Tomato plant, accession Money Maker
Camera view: vertical (180 deg); turntable rotation: 90 degrees
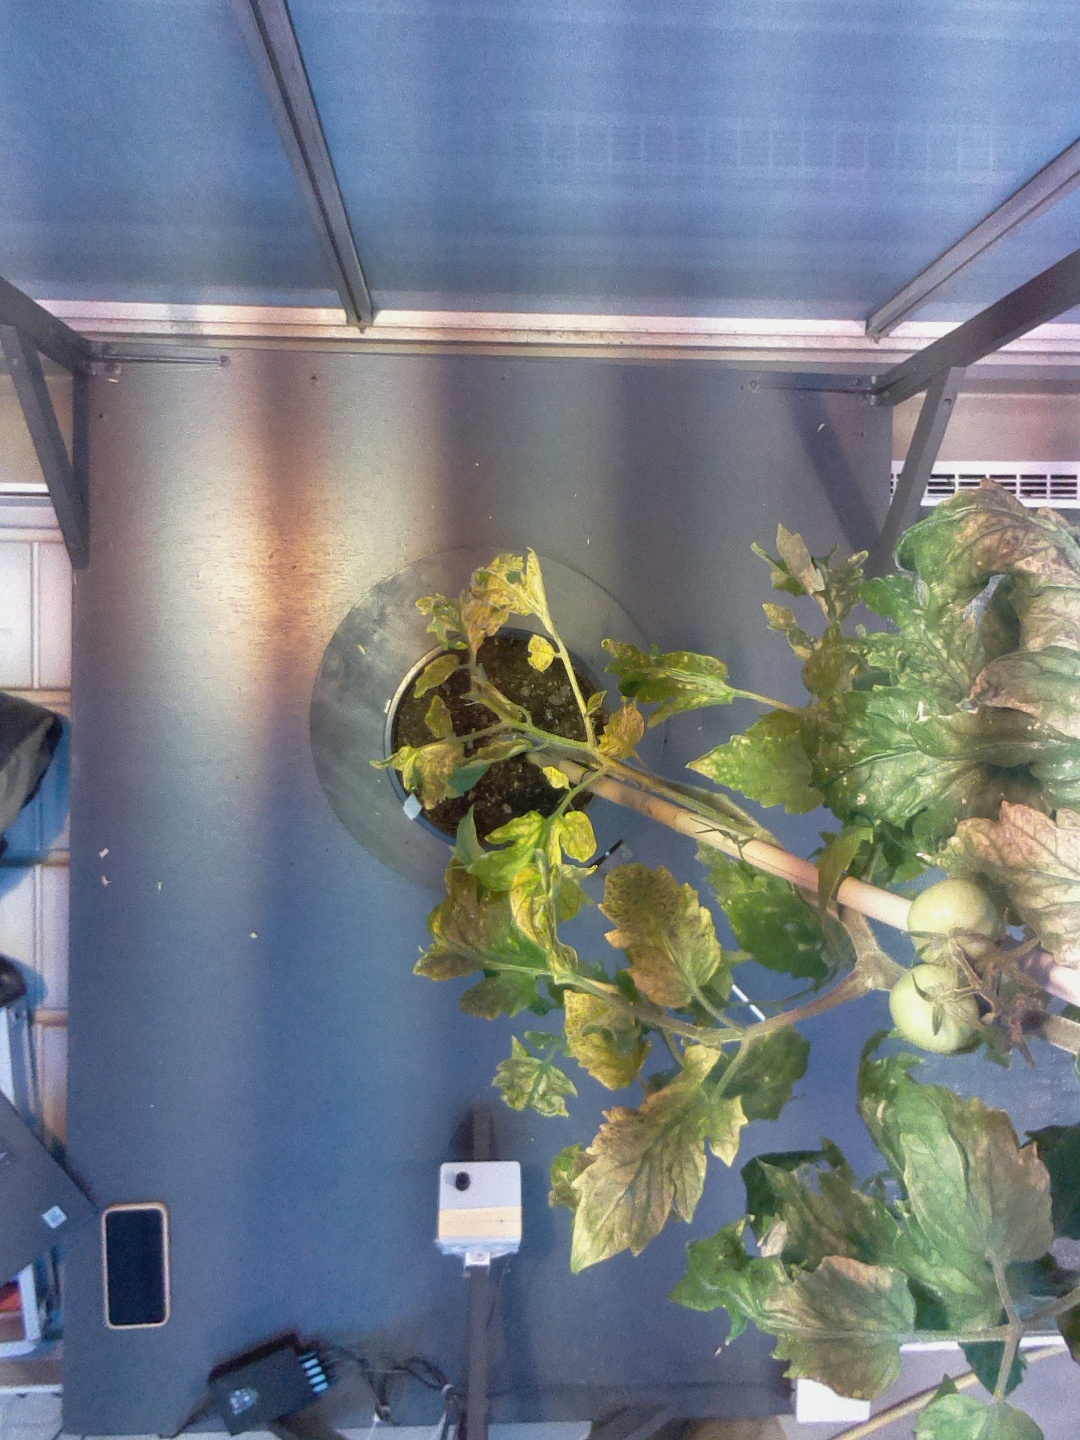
BBCH growth stage 73: 30%-40% of final fruit size